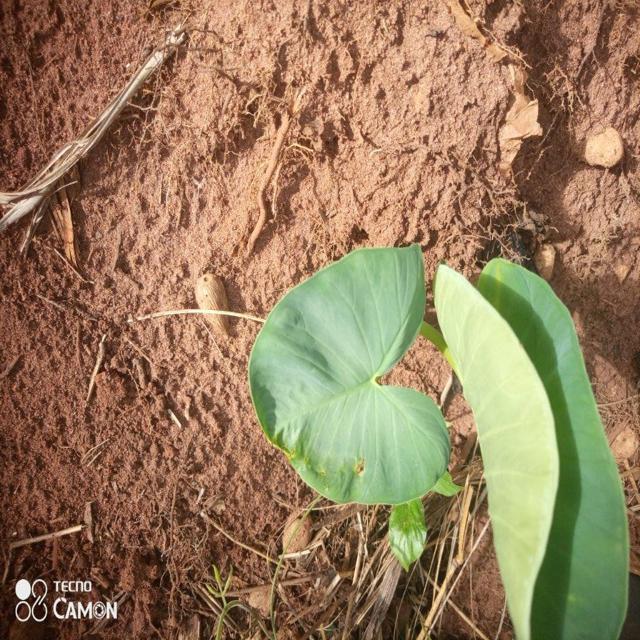
Label: Early_Blight